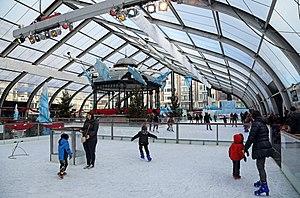
Patinoire couverte temporaire sur la Wapenplein à Ostende (Belgique)